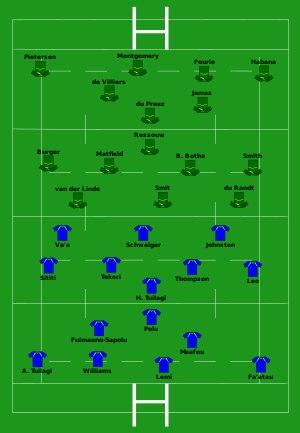
Cet article donne le détail des matchs de la poule A de la Coupe du monde de rugby à XV 2007 qui se dispute en France, au pays de Galles et en Écosse, du 7 septembre au 20 octobre 2007. Les deux premières places sont qualificatives pour les quarts de finale. Les équipes d'Afrique du Sud et d'Angleterre se qualifient pour les quarts de finale.
L'équipe d'Afrique du Sud de rugby à XV a remporté la Coupe du monde de rugby 2007 qui se déroulait en France.